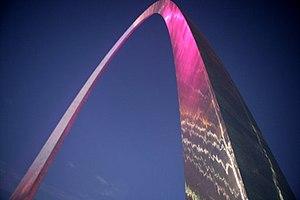
Octobre rose est une campagne annuelle de communication destinée à sensibiliser au dépistage du cancer du sein et à récolter des fonds pour la recherche. Le symbole de cet évènement est le ruban rose. Son équivalent anglo-saxon est le National Breast Cancer Awareness Month. Organisée chaque mois d'octobre, elle a pour but d'accroître la sensibilisation à la maladie et de recueillir des fonds pour la recherche. Elle a été instaurée en 1985.
La Gateway Arch, Gateway to the West ou St. Louis Arch est située dans le centre-ville de Saint-Louis dans l'État du Missouri, aux États-Unis. Symbole de la ville, cette arche recouverte d'acier inoxydable mesure 192 mètres de hauteur, ce qui en fait le plus grand monument qui peut se visiter dans l'État, la plus grande arche du monde et le monument artificiel le plus haut du pays. Elle est consacrée à la conquête de l'Ouest, comme le mémorial dont elle fait partie.